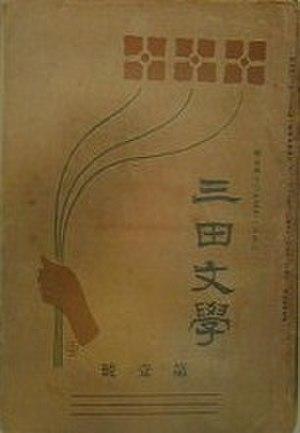
Mita Bungaku est une revue littéraire japonaise fondée en 1910 à l'Université Keiō. Elle publie les premiers travaux de jeunes écrivains japonais tels que Yōjirō Ishizaka, Kyōka Izumi, Hakushū Kitahara, Jun'ichirō Tanizaki, Takitarō Minakami, Masajirō Kojima et Ayako Sono.